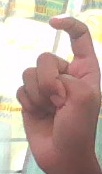
ASL sign: X